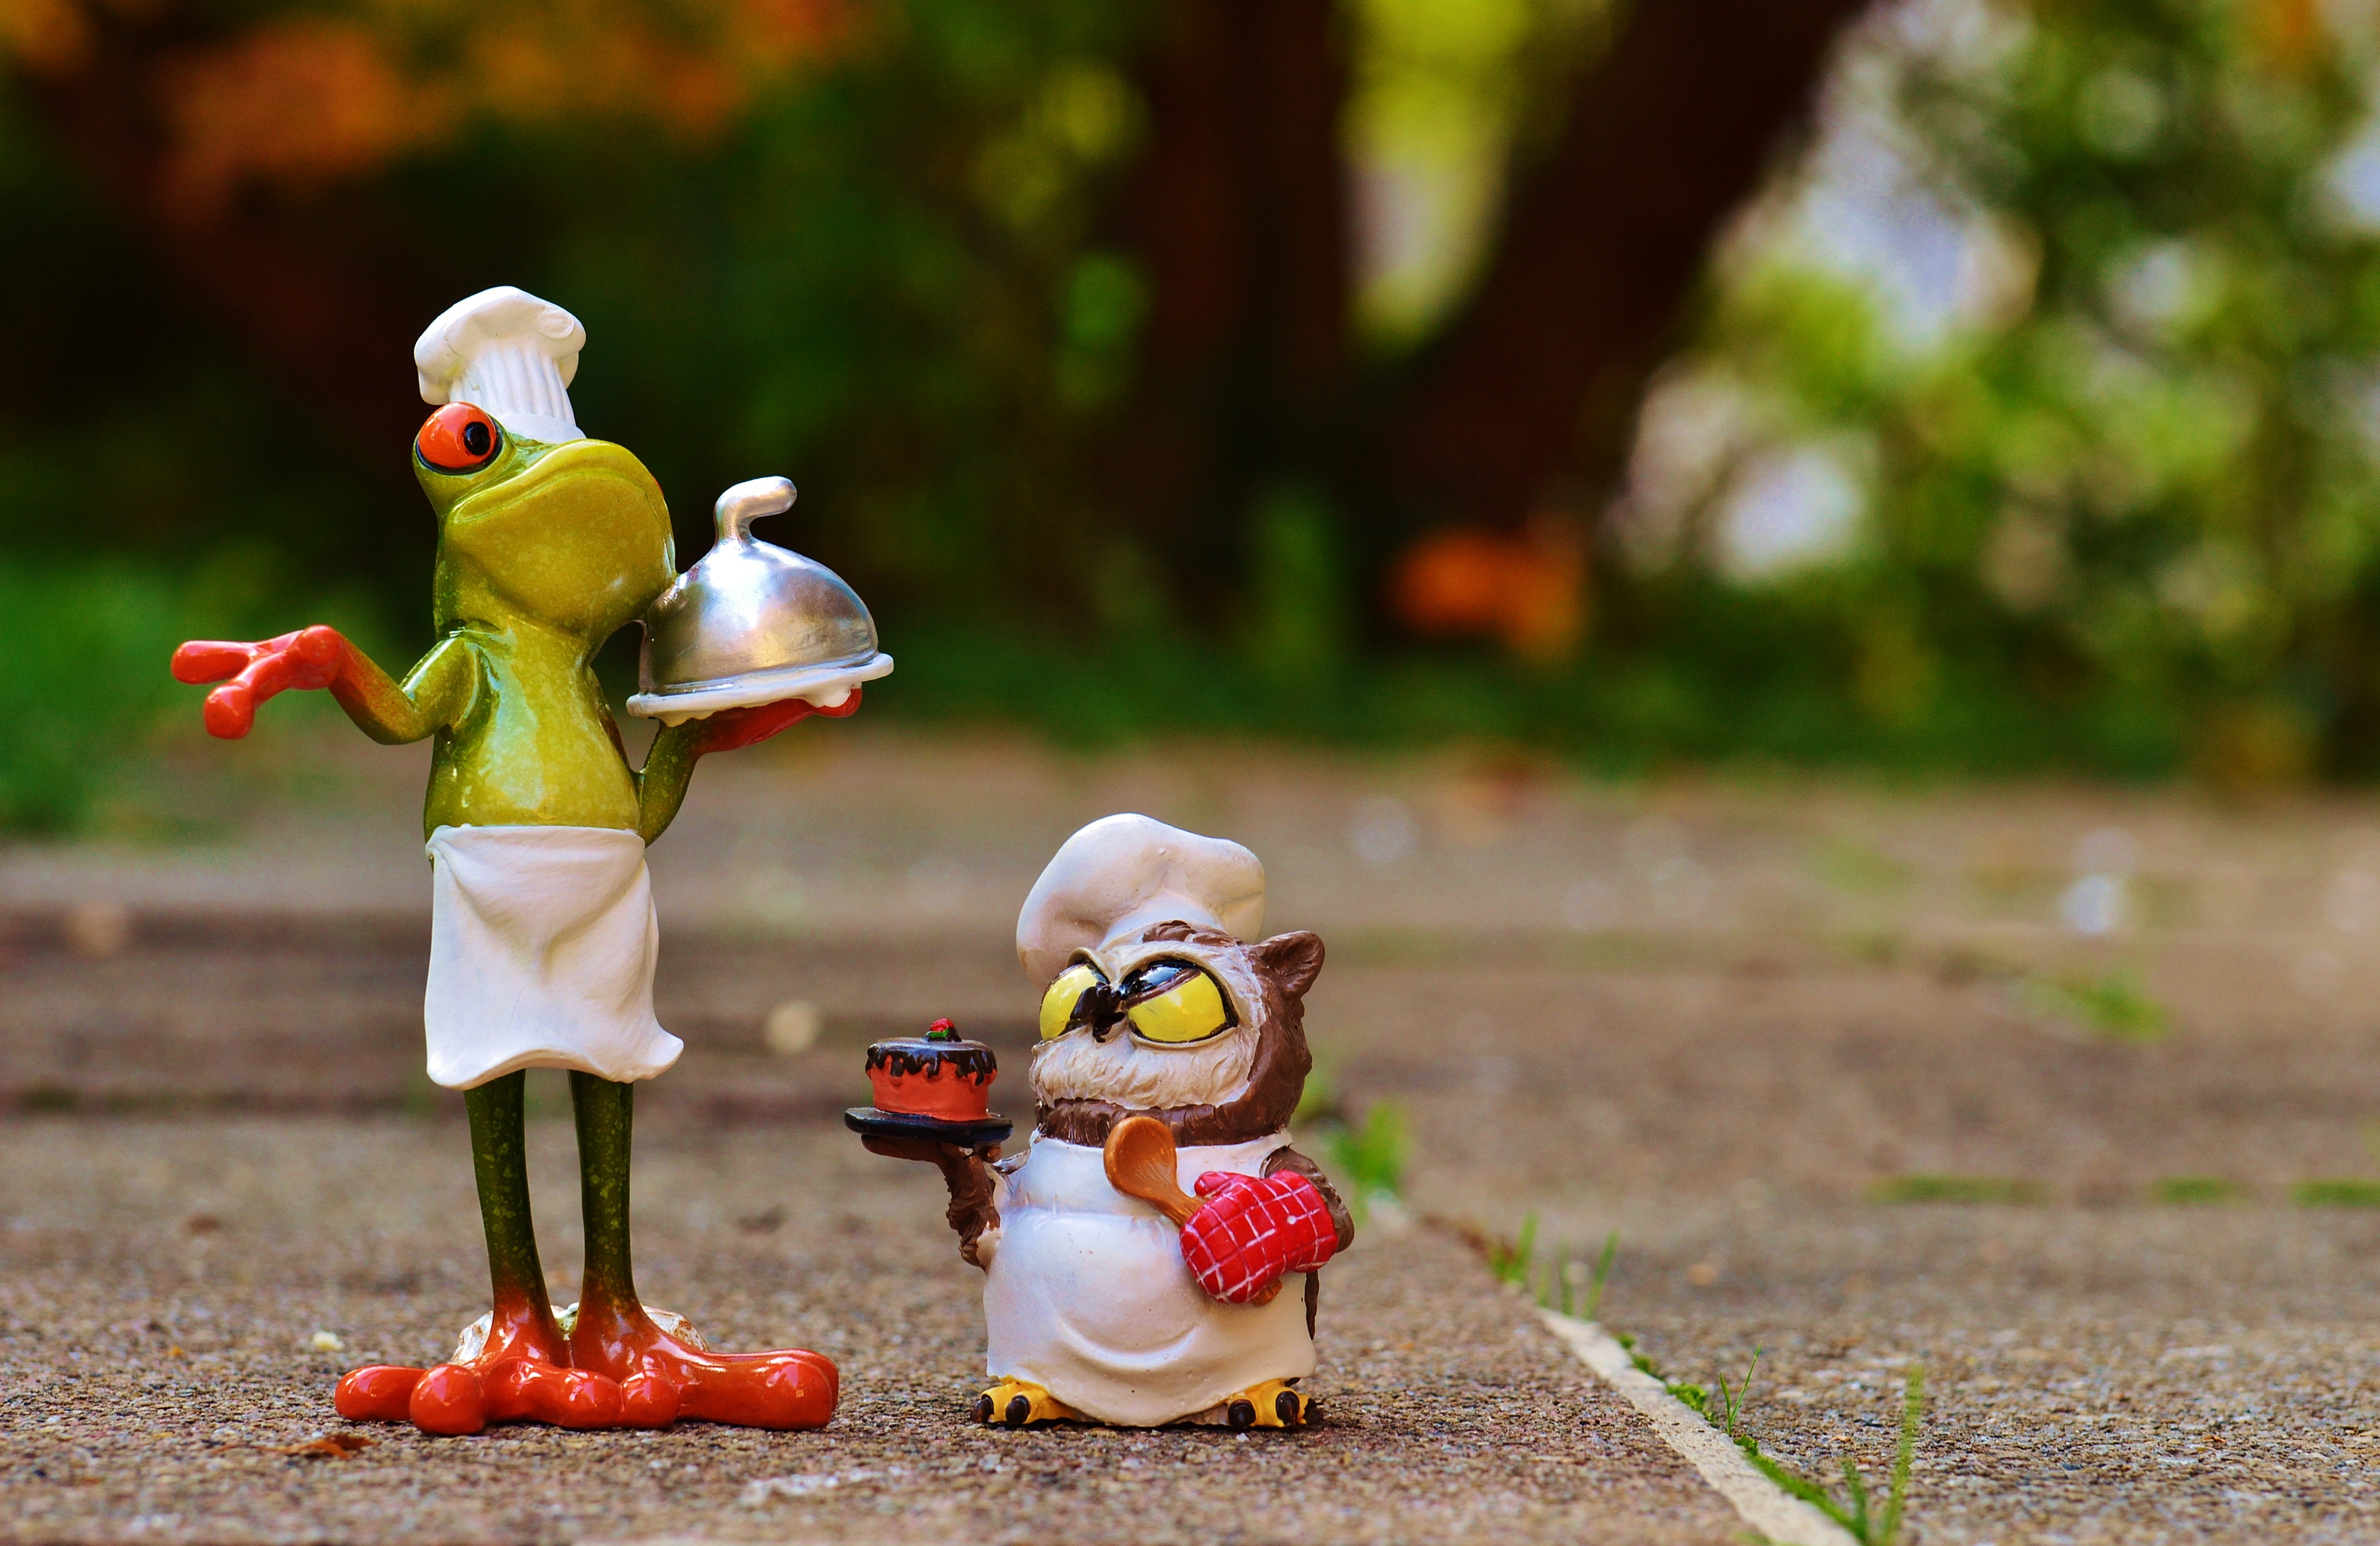
bird, play, cute, cooking, child, frog, toy, owl, cook, bake, competition, baker, funny, win